Jovo Stanisavljević Čaruga

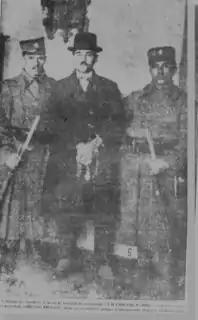
Jovo Stanisavljević Čaruga

Jovan "Jovo" Stanisavljević (1897–27 February 1925), known by his nickname Čaruga (Чаруга), was a Serbian outlaw ("hajduk") in Slavonia in the early 20th century.